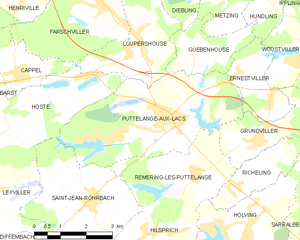
Puttelange-aux-Lacs est une commune française située dans le département de la Moselle et le bassin de vie de la Moselle-Est.